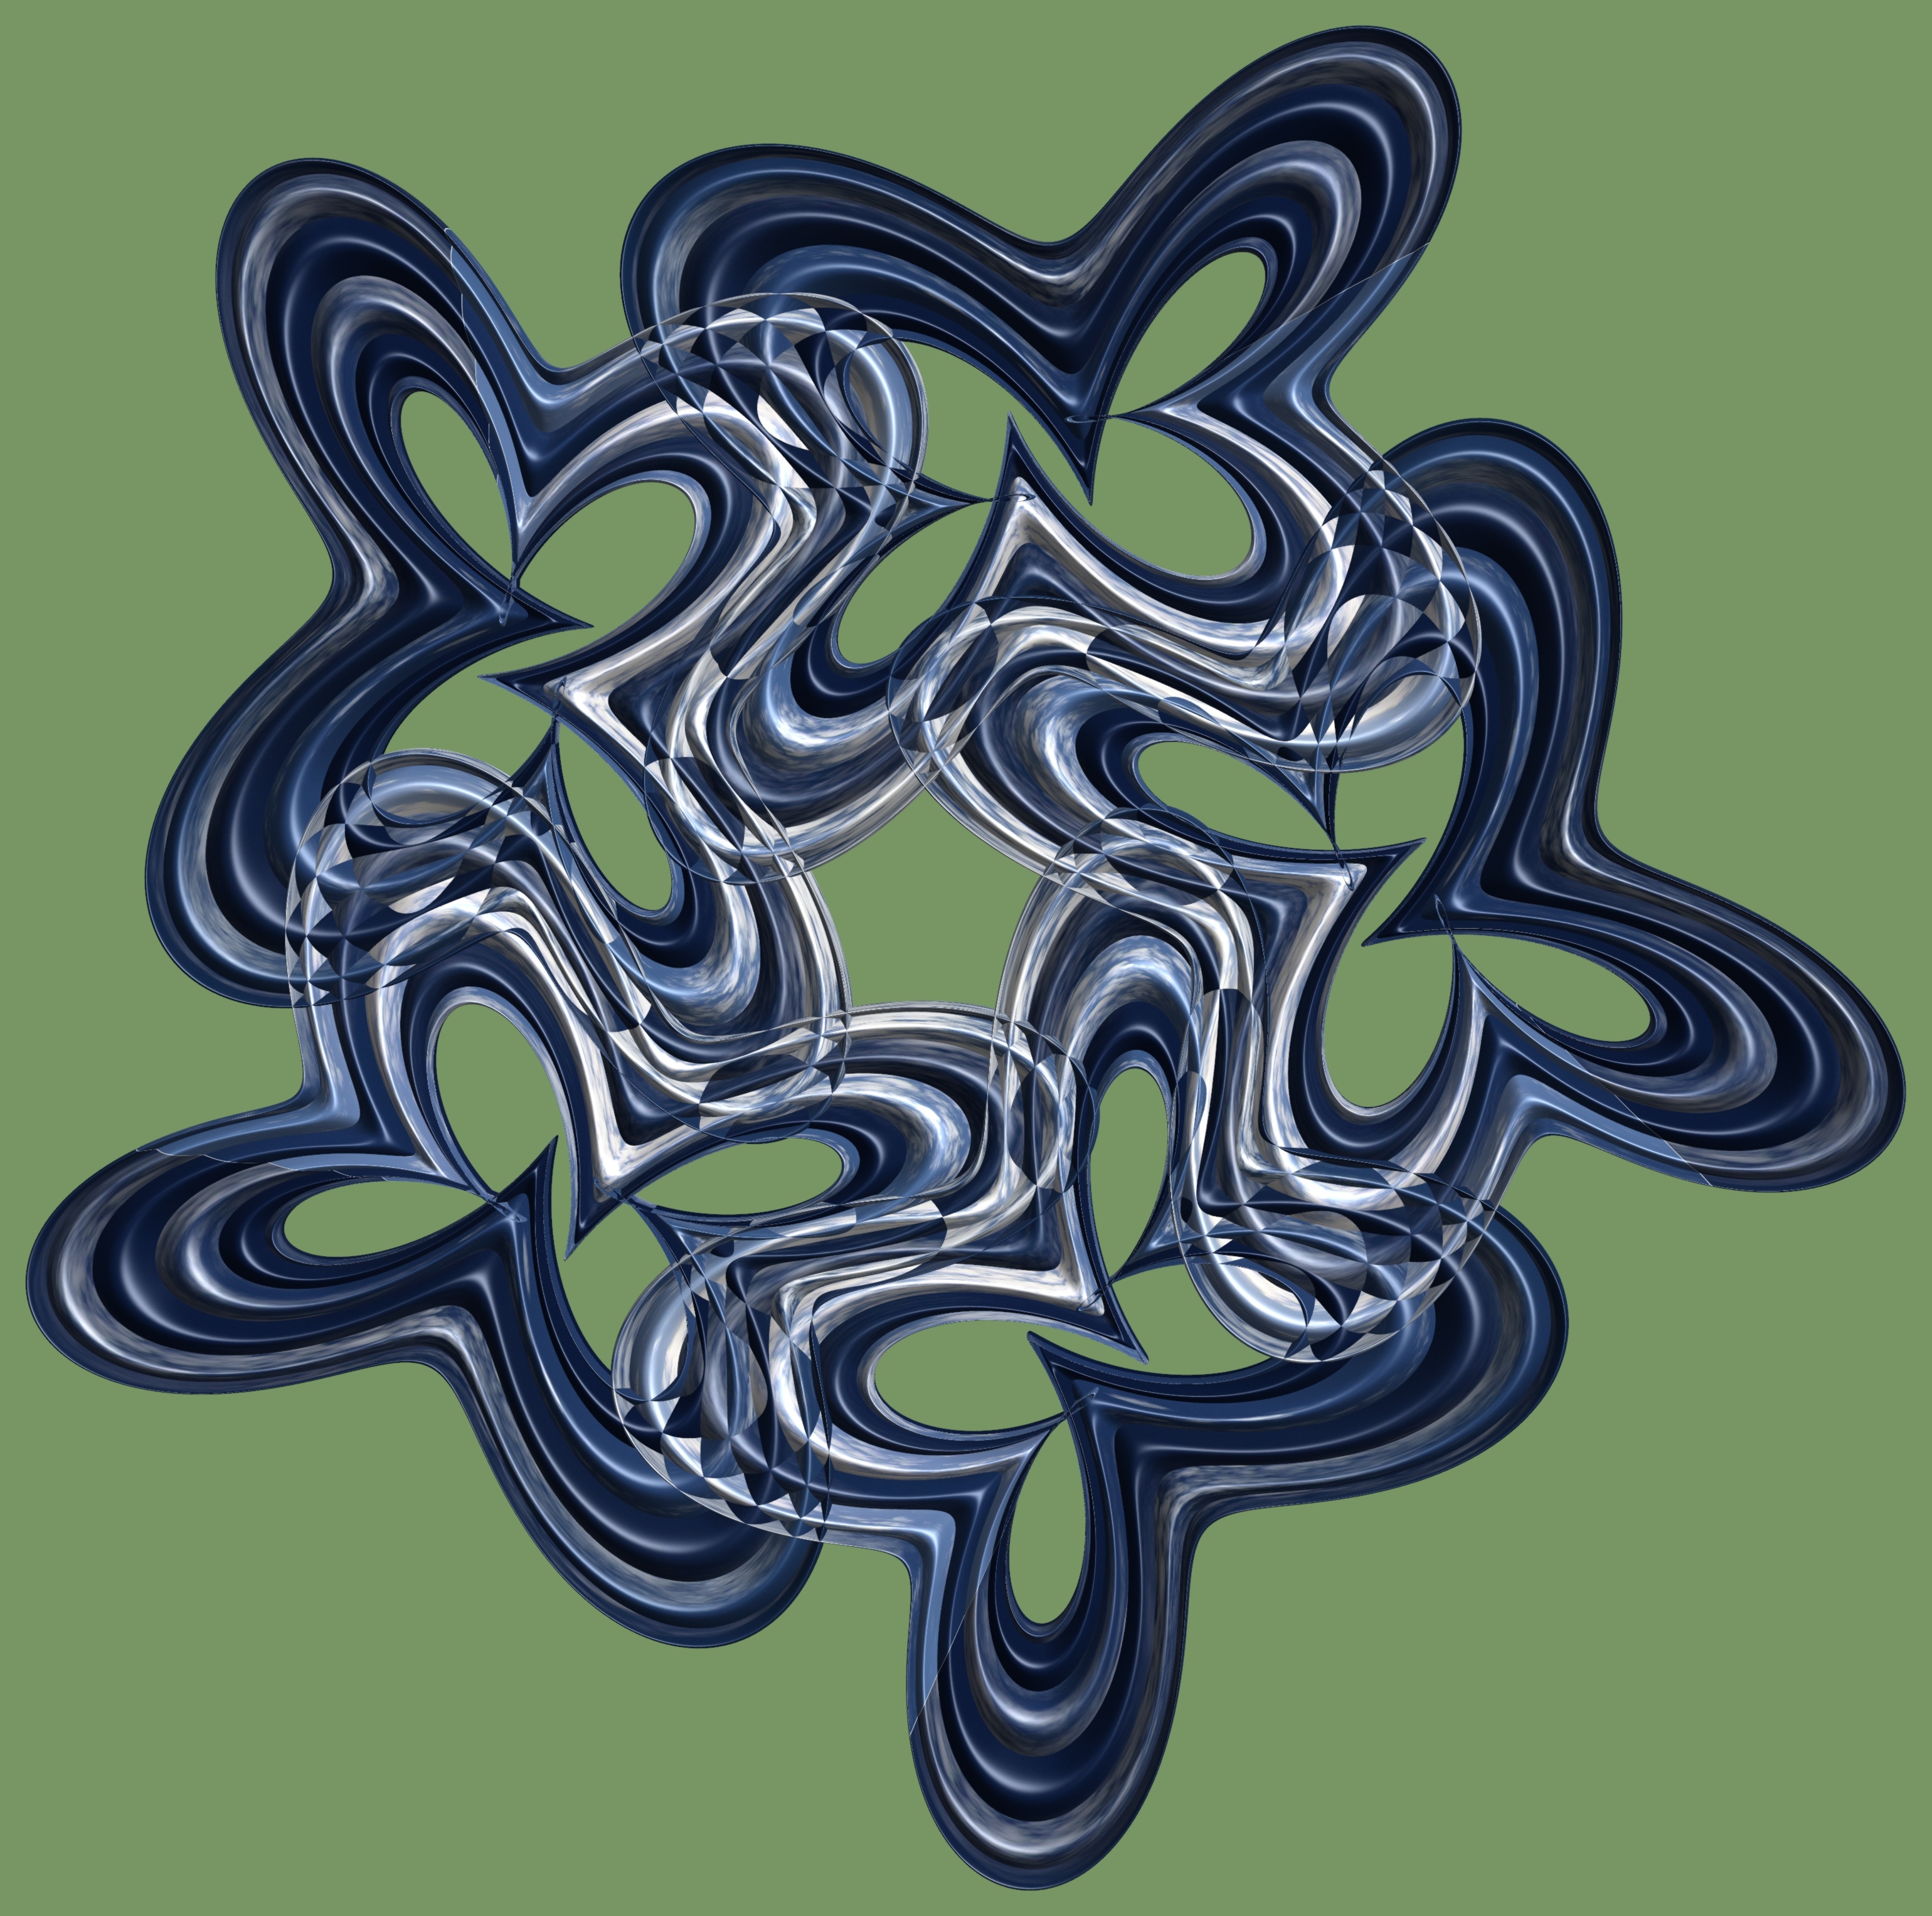
structure, texture, leaf, pattern, symbol, font, sketch, drawing, illustration, design, symmetry, 3d, graphic, torus, mathematica, cg, parametricplot3d, code, program, algorithm, mapping